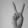
ASL letter: V